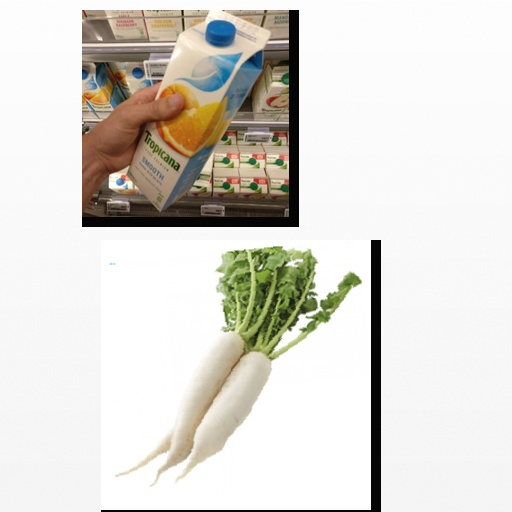
Food items: radish, mixed_juice